Oliver Gildart

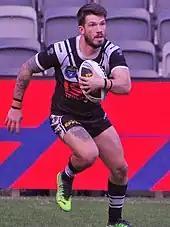
Gildart playing for the Wests Tigers in 2022

Gildart played in the 2018 Super League Grand Final victory over the Warrington Wolves at Old Trafford. In 2019, he played thirty-two games for Wigan, including their shock semi-final loss against Salford.